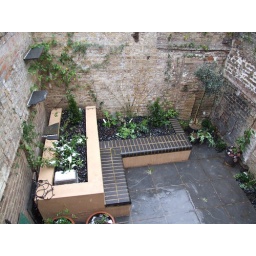
Note cat step accident (!) &amp;amp; new tree - Pear Invincible - in a double U cordon